Bengal

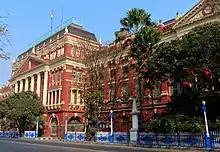

South Bengal covers the southwestern Bangladesh and the southern part of the Indian state of West Bengal. The Bangladeshi part includes Khulna Division, Barisal Division and the proposed Faridpur Division The part of South Bengal of West Bengal includes Presidency division, Burdwan division and Medinipur division.